Japanese wine

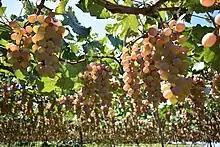
Koshu grape

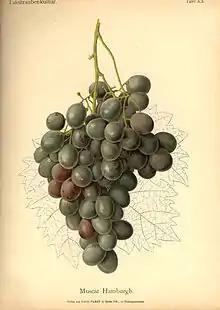
Muscat Hamburg grape

Koshu is a white wine grape variety grown primarily in Yamanashi Prefecture. The grape varietal developed from vines likely imported from the Caucasus through the Silk Road, at a period estimated to be around a thousand years ago. The grape is a hybrid variety indigenous to Japan, and benefits from a relatively thick skin able to withstand the damp of the Japanese Summer. The name “Koshu” is a former name for Yamanashi.